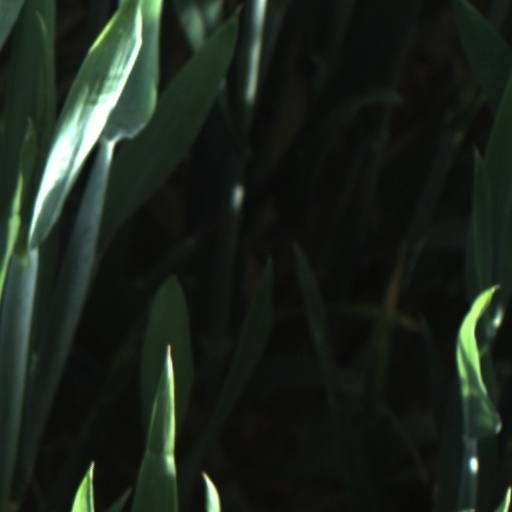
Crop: wheat